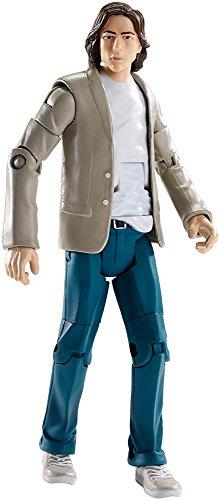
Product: Batman v Superman: Dawn of Justice Multiverse 6" Lex Luthor Figure
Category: Toys & Games | Toy Figures & Playsets | Action Figures
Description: Inspired by the Batman v Superman: Dawn of Justice movie.
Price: $10.00
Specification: ProductDimensions:6x2.2x10.5inches|ItemWeight:7.8ounces|ShippingWeight:8.8ounces(Viewshippingratesandpolicies)|DomesticShipping:ItemcanbeshippedwithinU.S.|InternationalShipping:ThisitemcanbeshippedtoselectcountriesoutsideoftheU.S.LearnMore|ASIN:B014UMYU3Q|Itemmodelnumber:DJH19|Manufacturerrecommendedage:36months-10years